Sky position (RA, Dec in degrees): 199.835, 8.762
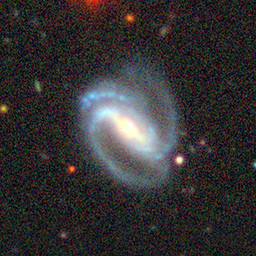
Galaxy morphology: Barred Spiral Galaxies